Caramel tart
Also known as:
jv - Javanese: Karamél tart
ru - Russian: Карамельный пирог
uz - Uzbek: Karamel tart
yue - Cantonese: 焦糖撻
Category: pastry (dessert pie)
Cuisine: Australian
Associated cuisines: Australian
Area: New South Wales, Queensland
Countries: Australia
Region: Australia and New Zealand

A sweet tart, filled with a soft piped caramel filling.

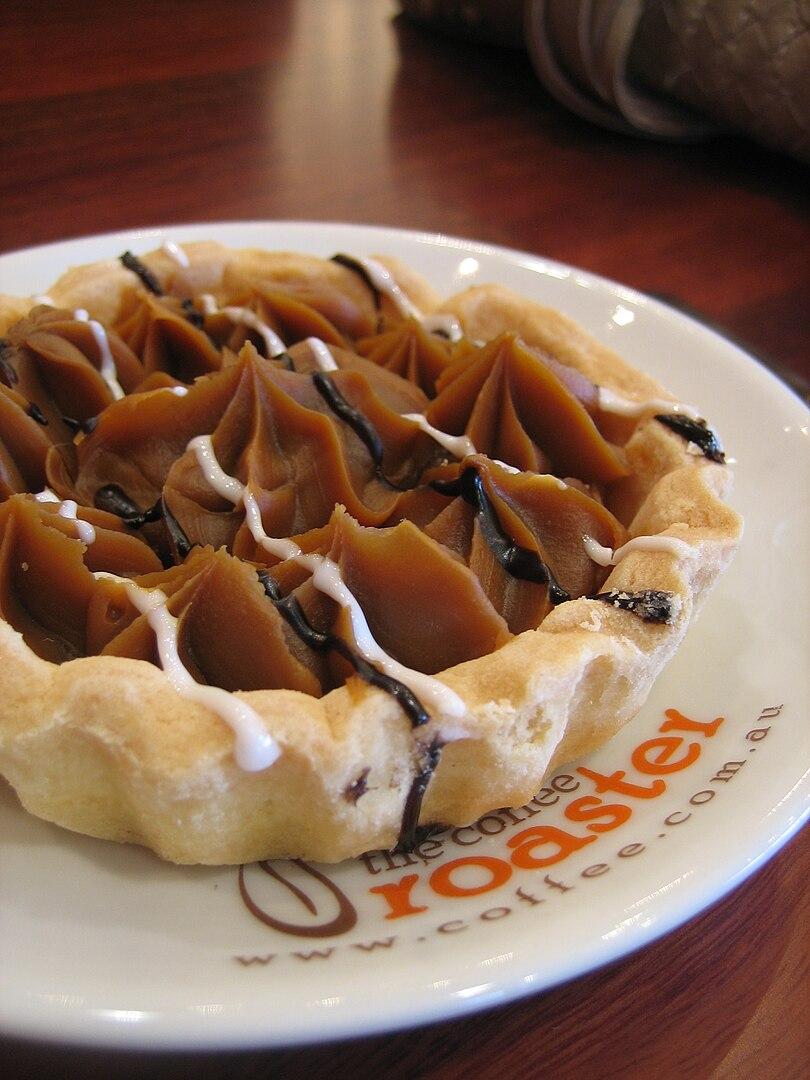
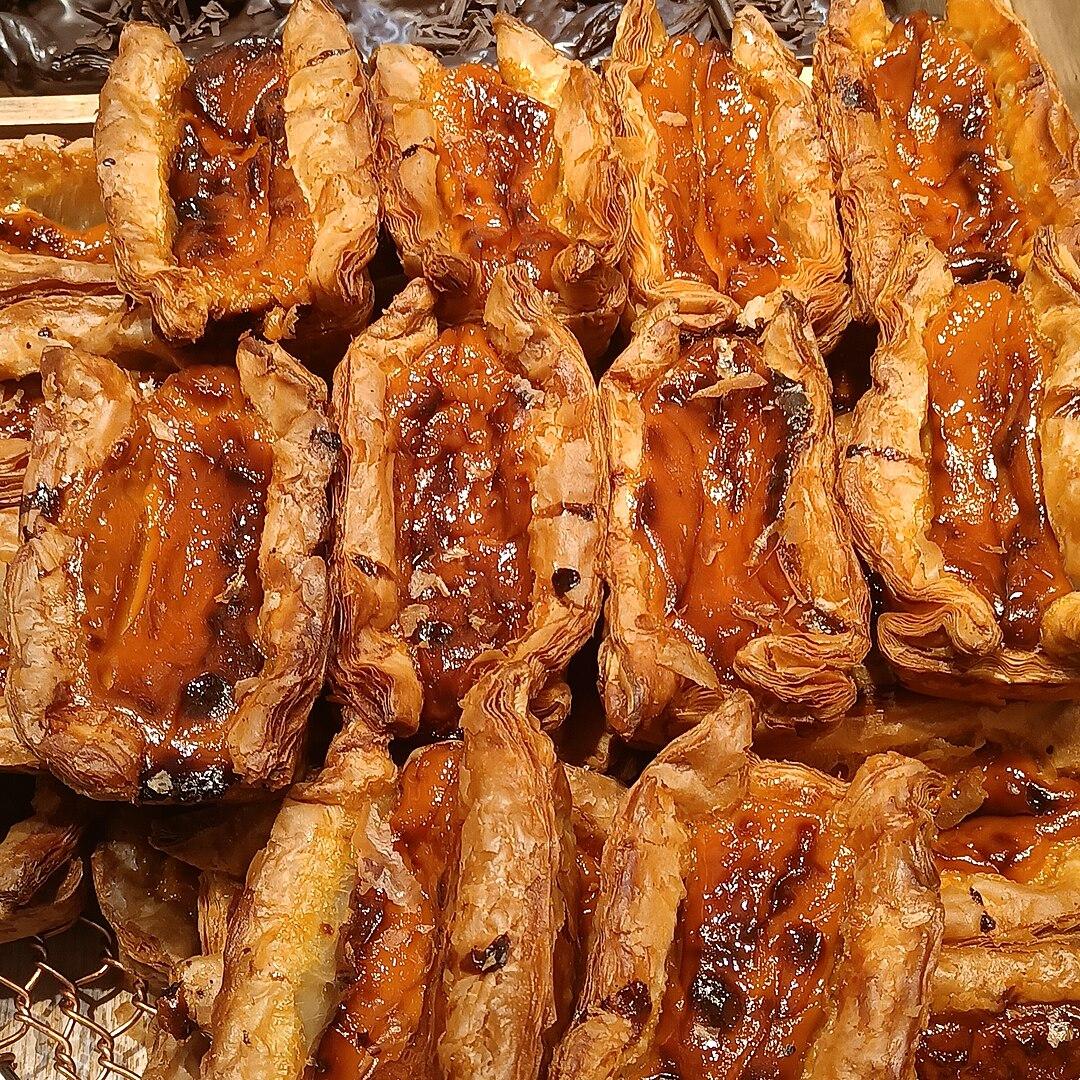
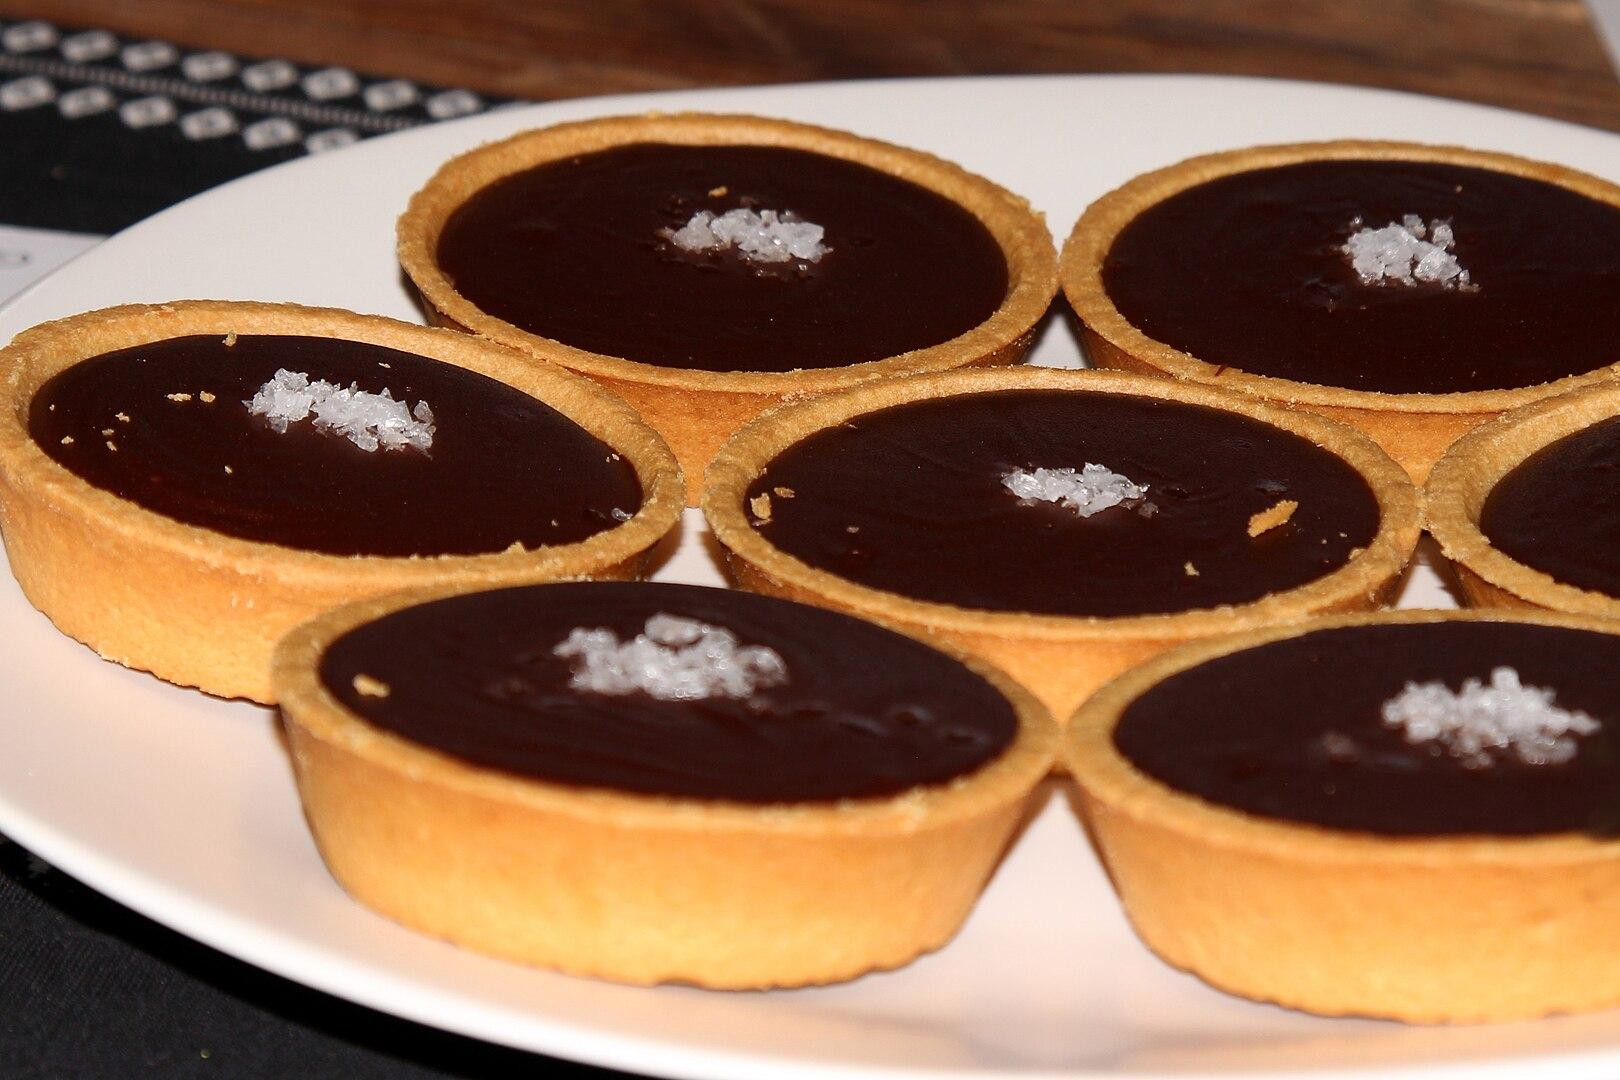
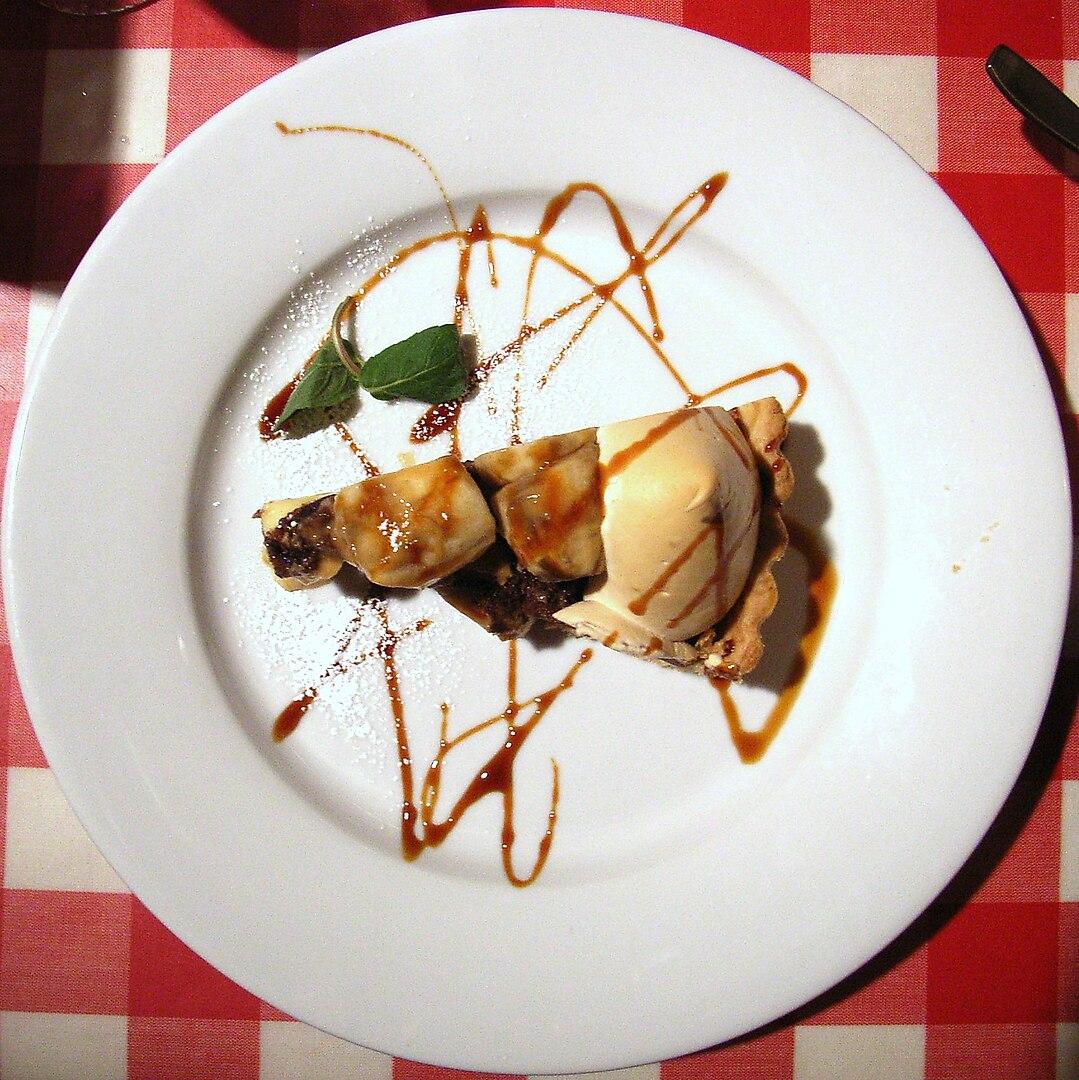